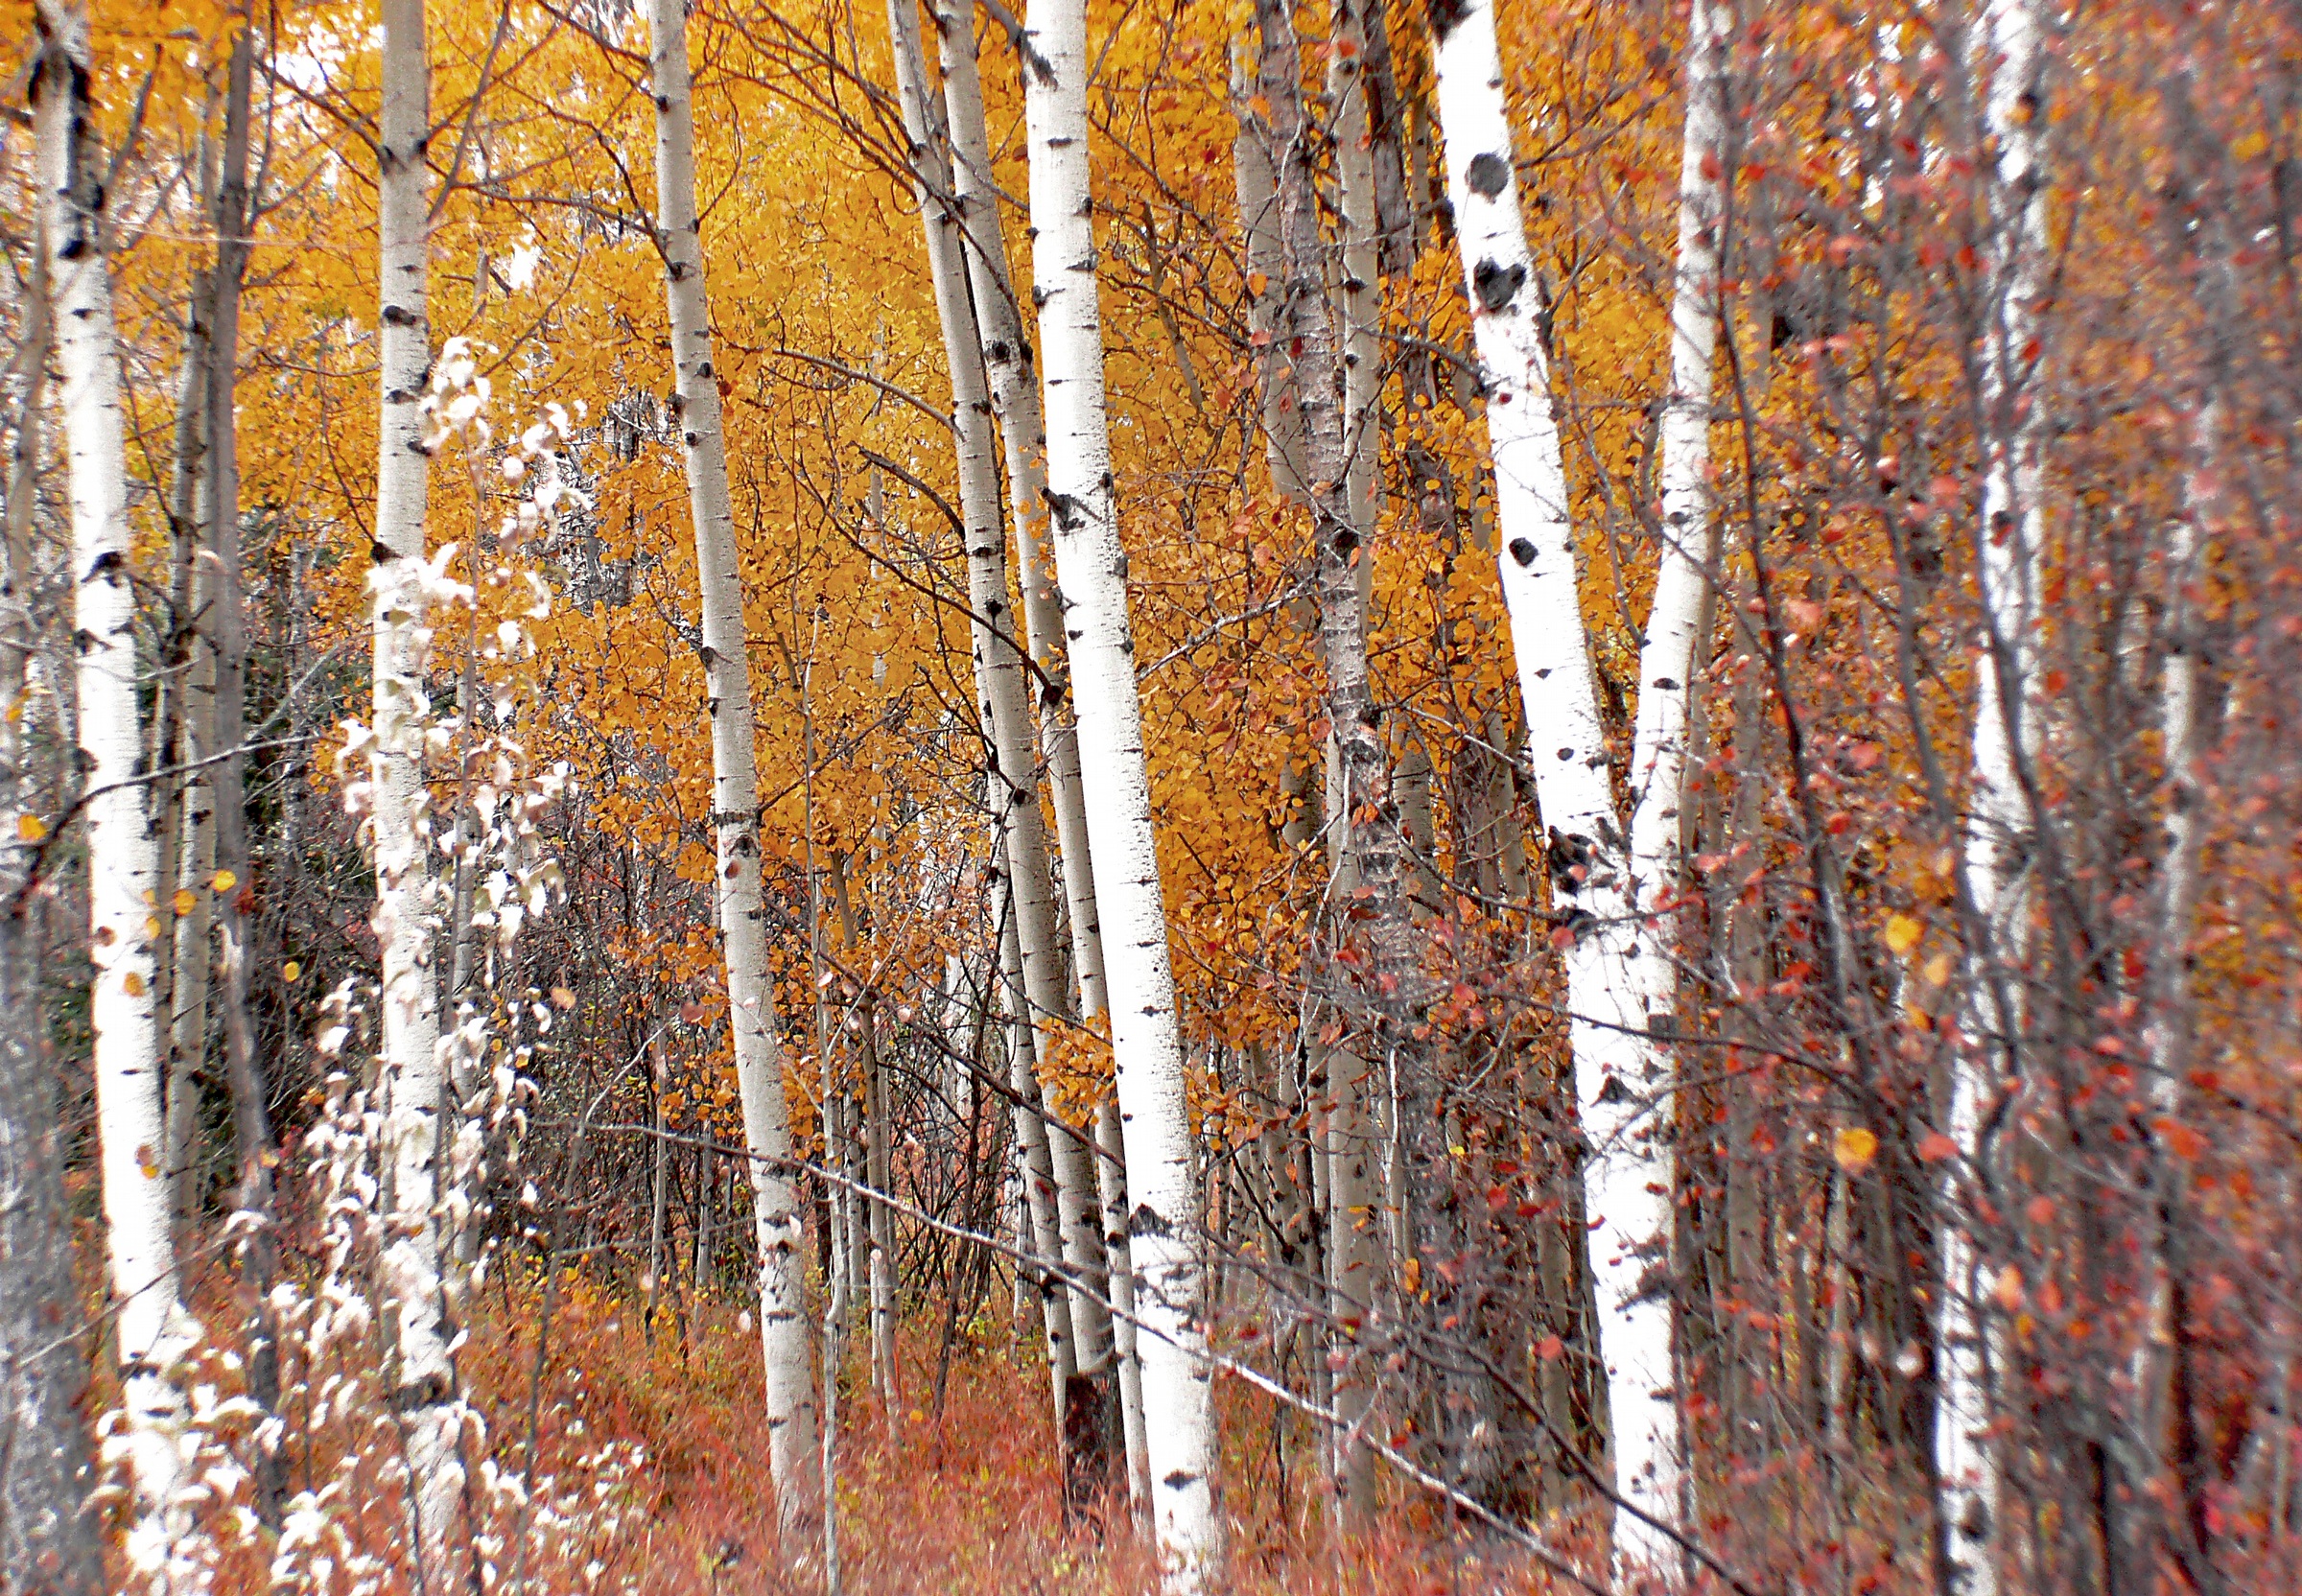
tree, forest, branch, plant, wood, leaf, fall, trunk, birch, autumn, yellow, season, canada, deciduous, grove, woodland, bridgecamera, fishcreekcalgaryautumn, aspen, flowering plant, plant stem, woody plant, land plant